Connecticut Route 148

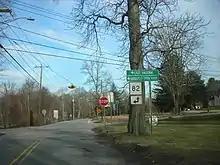
Route 148 at the junction with Route 82 in Lyme

The Killingworth to Chester route was chartered as a turnpike in 1816 known as the Chester and North Killingworth Turnpike and ran along Chester Road and West Main Street. In 1834, an eastward extension towards the Chester-Hadlyme Ferry (then privately owned and known as Warner's Ferry) by the same turnpike company was authorized. In the same year, another company, the Hadlyme Turnpike, was chartered to build a turnpike from the Lyme side of the ferry towards the town of Salem. In 1835, still another turnpike company, the Madison and North Killingworth Turnpike, was chartered to build a road from the end of the Chester and North Killingworth Turnpike to the village of North Madison, using Tooley Road, then Abner Lane, and now abandoned roads across Lake Hammonasset. This series of turnpikes was envisioned by its proponents as part of an all-turnpike route between New Haven and Norwich. The business proved unprofitable, however, and between the years of 1842 and 1847, the various turnpike companies along the Route 148 alignment were dissolved and the roads turned over to the towns.